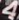
Number: 4